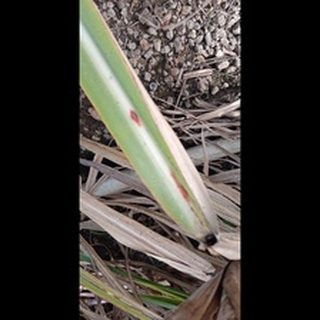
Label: sugarcane_red_rot